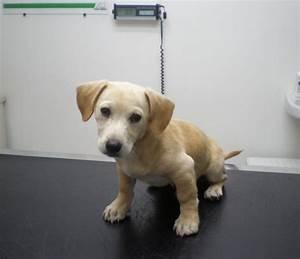
dog